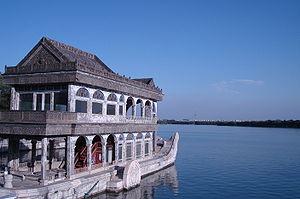
Le Palais d'Été est un palais situé à Pékin, en république populaire de Chine.